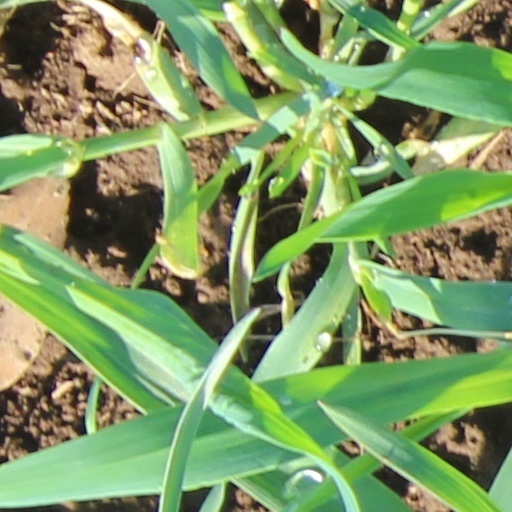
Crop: wheat